Nyhavn 23

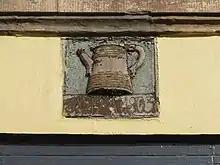
The relief above the main entrance

The building is four stories tall and four bays wide. Above the door is a stone plate from 1804 featuring a beer jug. A side wing extends from the rear side of the building.